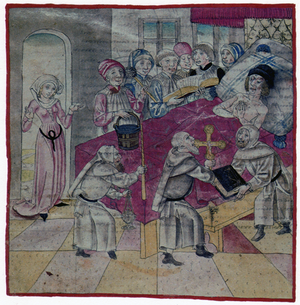
La Confédération des VIII cantons désigne l'une des étapes de formation de l'ancienne Confédération suisse, la période entre 1332 et le 22 décembre 1481, venant après la Confédération des III cantons et avant la confédération des X cantons.
Frédéric VII de Toggenbourg, appelé en allemand Friedrich VII von Toggenburg né en 1370 et mort le 30 avril 1436, est le dernier des comtes de Toggenburg à régir ce qui deviendrait la Suisse.
Cette page concerne l'année 1436 du calendrier julien.